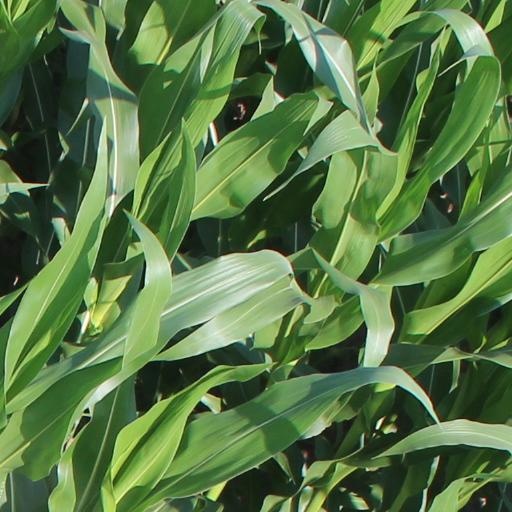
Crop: maize; corn